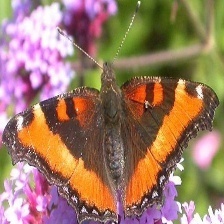
Species: MILBERTS TORTOISESHELL
Butterfly family (ImageNet category): admiral